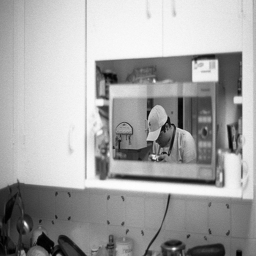
a room that has a microwave in it
A mans reflection can be seen in a microwave door.
There is a reflection of a man wearing a hat.
The reflection of a man is in the door of the microwave.
A man works in a black and white kitchen.